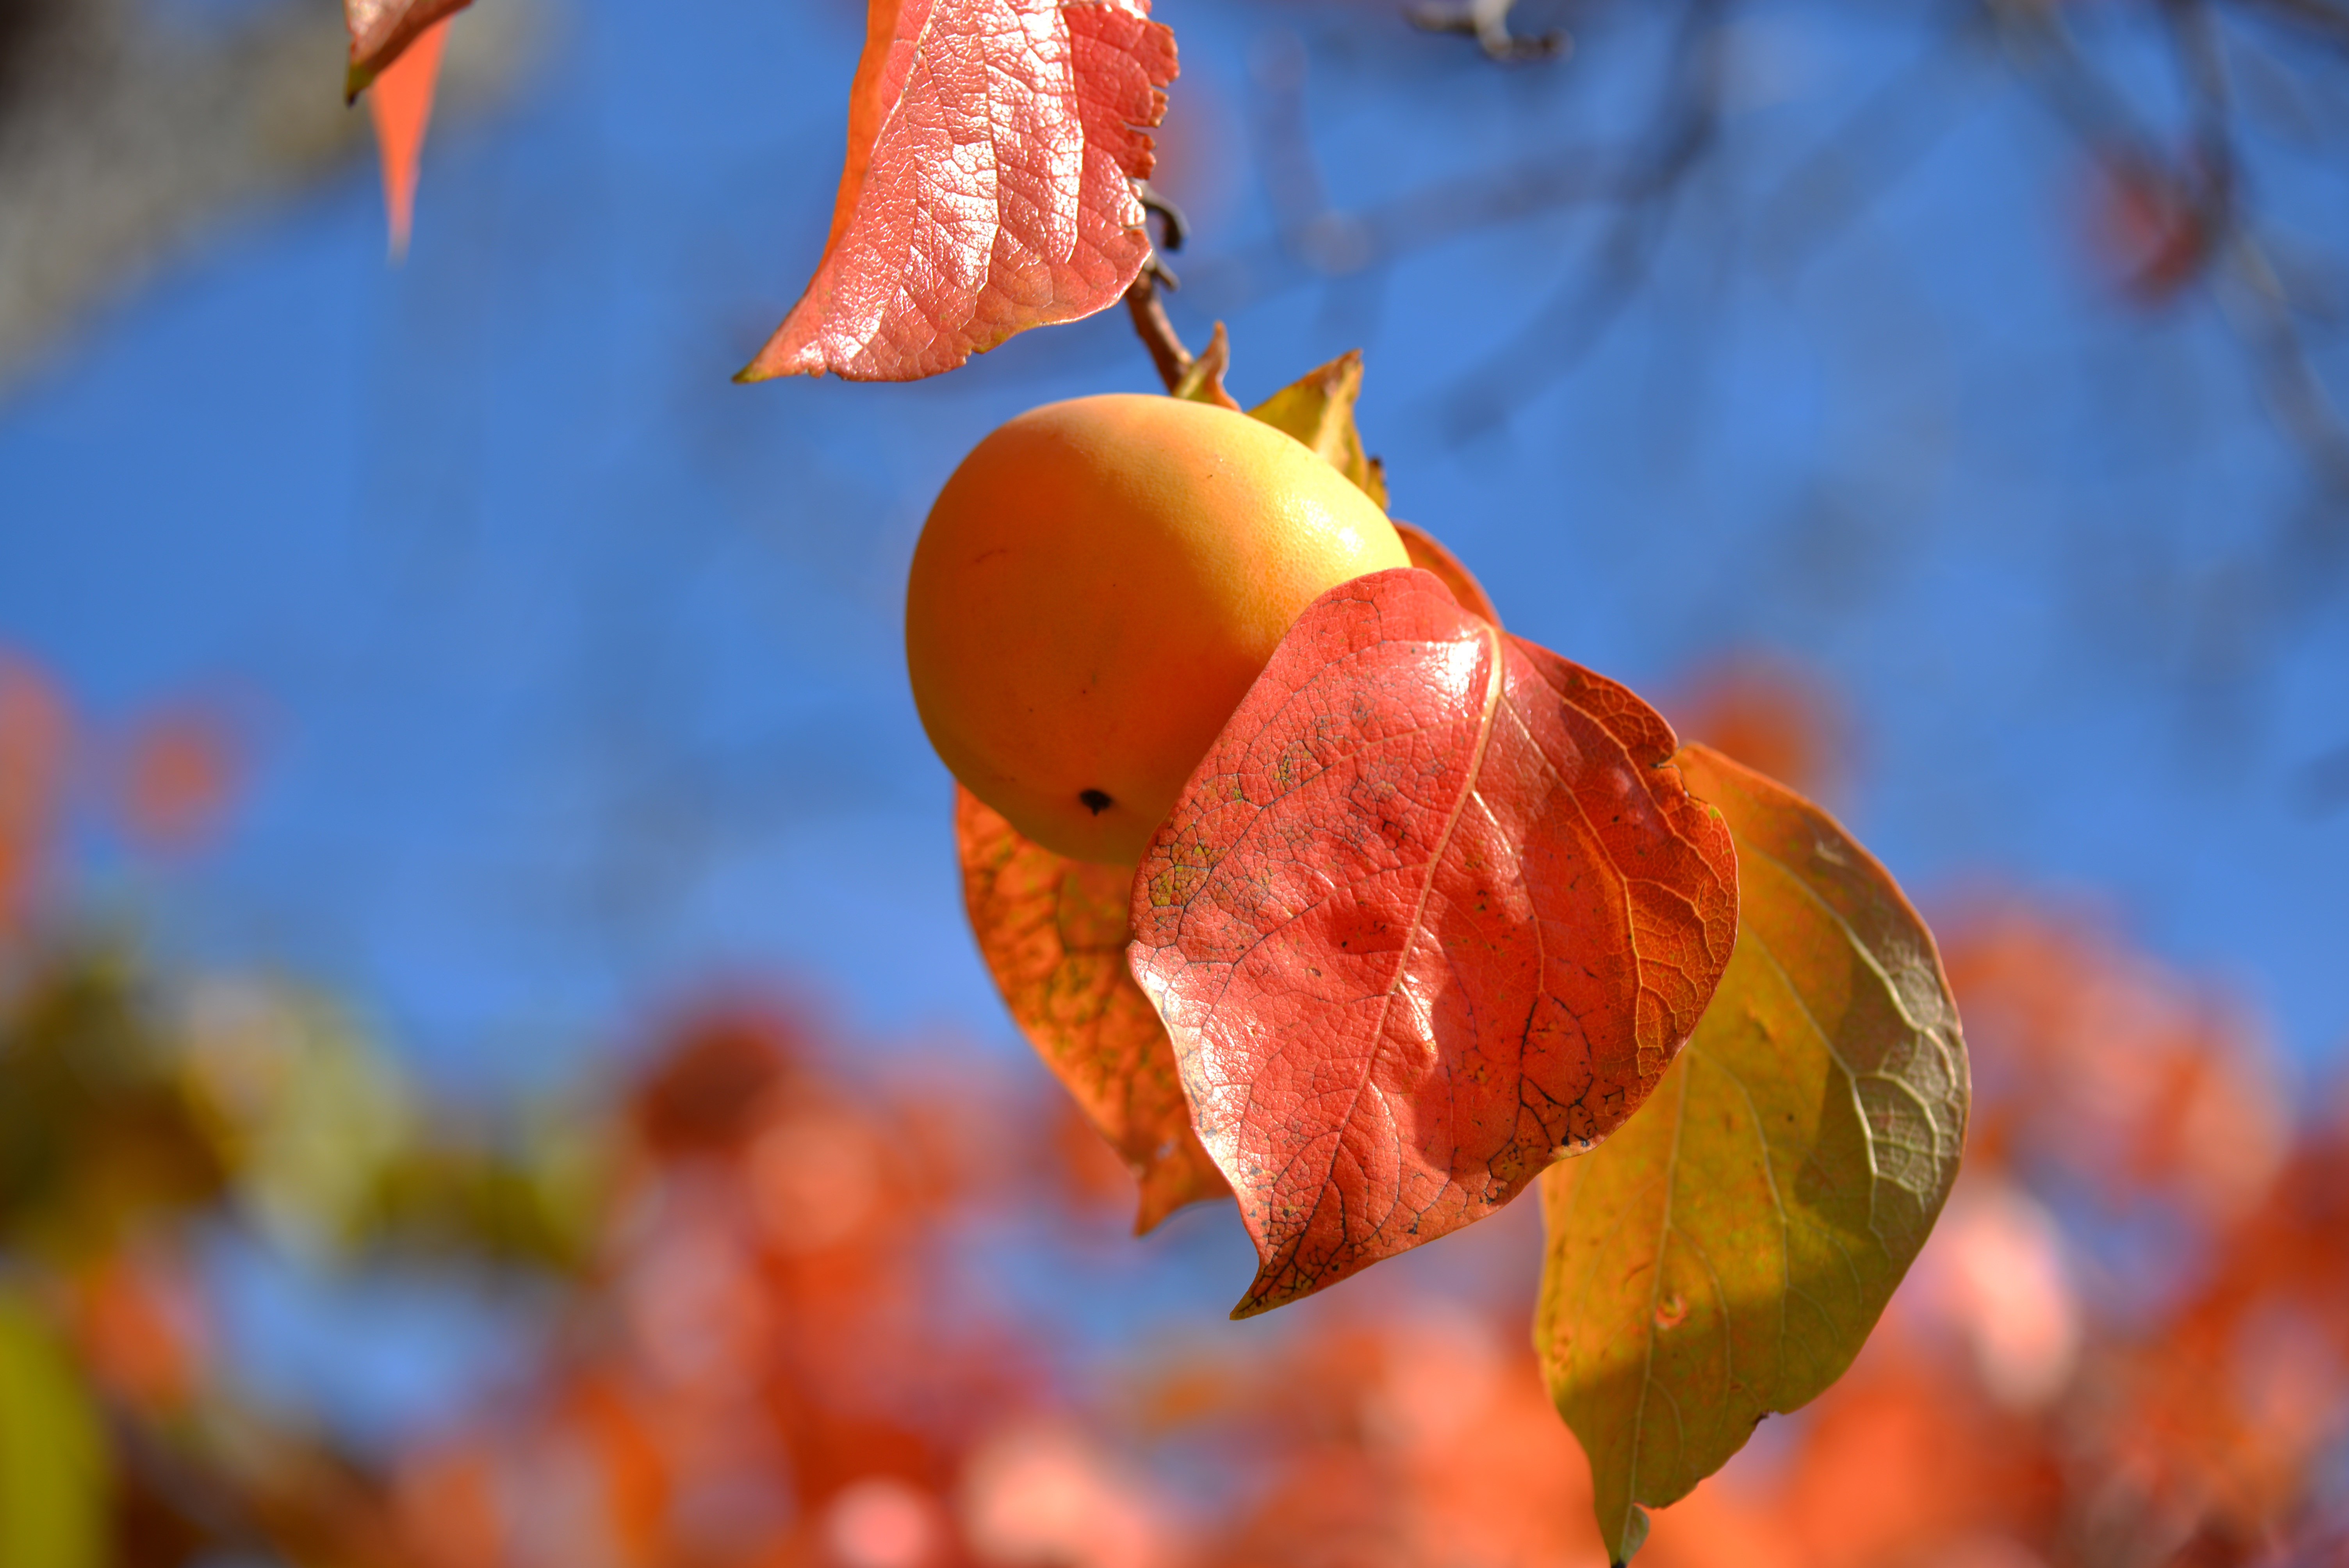
tree, nature, branch, blossom, plant, photography, fruit, sunlight, leaf, fall, flower, petal, orange, food, red, produce, color, autumn, yellow, flora, season, close up, provence, khaki, persimmon, rose hip, macro photography, flowering plant, land plant